French onion soup

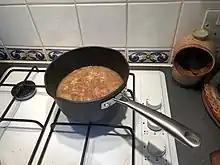
Home-made French onion soup

Recipes for onion soup vary greatly. Gently cooking sliced onions in butter or oil until softened and golden is the norm, but cooks differ about the cooking liquid. Beef stock is the most popular, but some cooks specify chicken or veal stock or plain water. Many cooks add alcohol to the cooking liquid, in the form of white wine, cider, calvados or brandy. The cheese for the gratin is usually Gruyère, Comté or Emmental.